Emlyn Hughes House

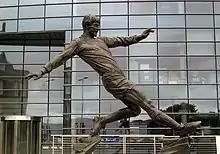
A bronze sculpture of a footballer mid-kick

Emlyn Hughes House is a landmark four-story office building located at the intersection of Abbey Road and Holker Street in Barrow-in-Furness, England. It is named after local footballer Emlyn Hughes who captained both Liverpool F.C. and the England national team, a statue of Hughes is also located outside of the building. Emlyn Hughes House replaces the Art Deco Ritz Cinema and was designed by Bowker Sadler architects and built by Capita Symonds for Barrow Borough Council. There was much speculation that the development would become a 'white elephant' because a year after completion in 2008 the whole building remained vacant.